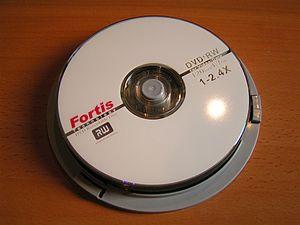
Boite de DVD RW. Magyar: Egy csomag DVD-RW korong.